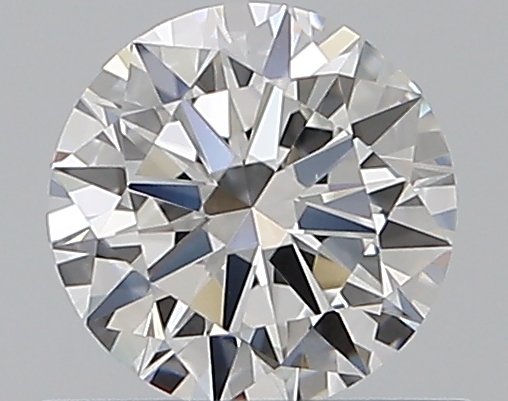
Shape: round
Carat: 0.5
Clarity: VVS2
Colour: F
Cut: VG
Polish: EX
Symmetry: VG
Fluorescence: N
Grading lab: GIA
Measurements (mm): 5.04 x 5.1 x 3.08